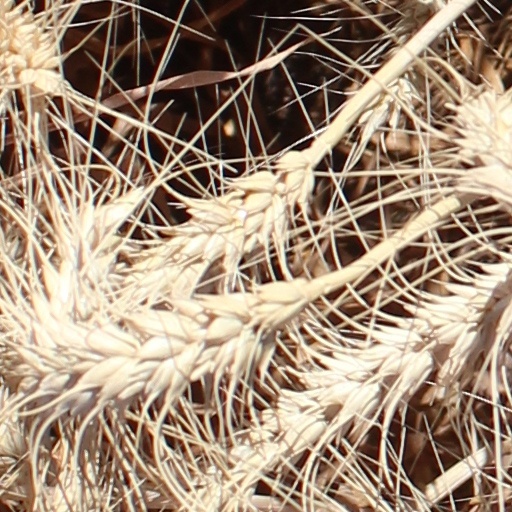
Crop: wheat